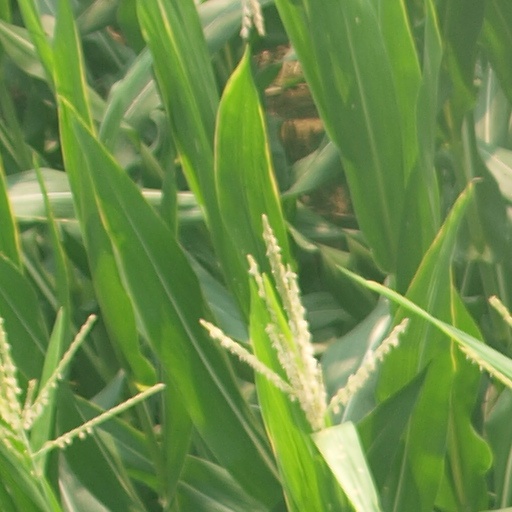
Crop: maize; corn